Calgary

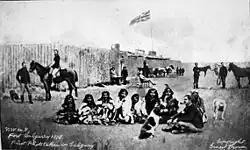
In 1875, the North-West Mounted Police erected Fort Calgary to police the area.

In the fall of 1875, the site became a post of the North-West Mounted Police (NWMP) (now the Royal Canadian Mounted Police or RCMP). The NWMP detachment was assigned to protect the western plains from US whisky traders, and to protect the fur trade, and Inspector Éphrem-A. Brisebois led fifty Mounties as part of F Troop north from Fort Macleod to establish the site. The I. G. Baker Company of Fort Benton, Montana, was contracted to construct a suitable fort, and after its completion, the Baker company built a log store next to the fort. The NWMP fort remained officially nameless until construction was complete, although it had been referred to as ""The Mouth"" by people at Fort Macleod. At Christmas dinner NWMP Inspector Éphrem-A. Brisebois christened the unnamed Fort ""Fort Brisebois"", a decision which caught the ire of his superiors Colonel James Macleod and Major Acheson Irvine. Major Irvine cancelled the order by Brisebois and wrote Hewitt Bernard, the then Deputy Minister of Justice in Ottawa, describing the situation and suggesting the name ""Calgary"" put forward by Colonel Macleod. Edward Blake, at the time Minister of Justice, agreed with the name and in the spring of 1876, Fort Calgary was officially established.